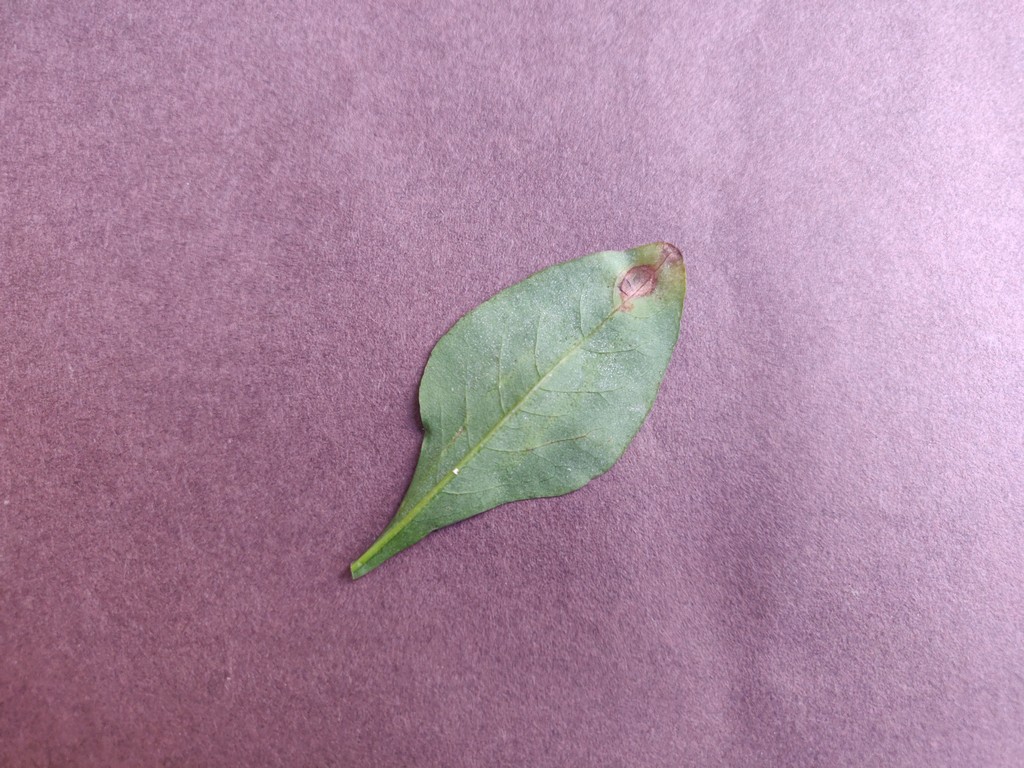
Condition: Unhealthy
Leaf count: single
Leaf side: back